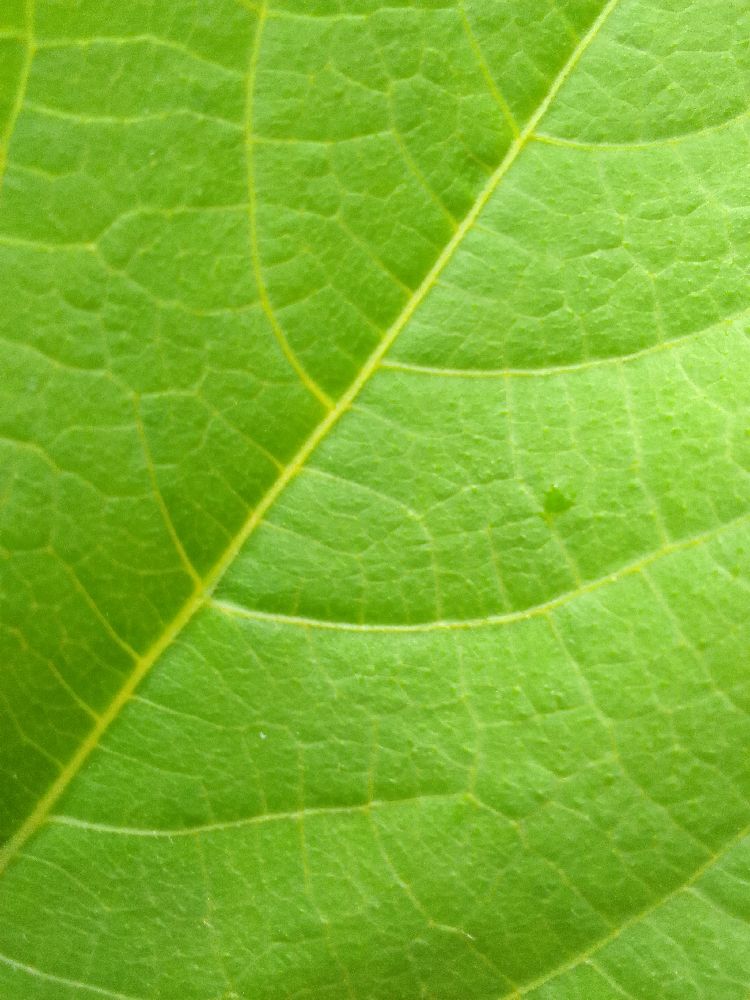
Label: healthy